Philadelphia Sketch Club

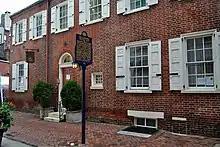
Philadelphia Sketch Club Historical Marker

The Philadelphia Sketch Club, founded on November 20, 1860, in Philadelphia, Pennsylvania, is one of America's oldest artists' clubs. The club's own web page proclaims it "the" oldest. Prominent members have included Joseph Pennell, Thomas Eakins, A.B. Frost, Howard Chandler Christy, and N.C. Wyeth.